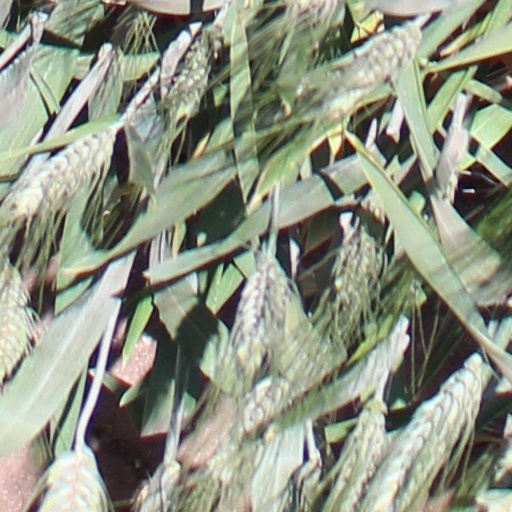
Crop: wheat